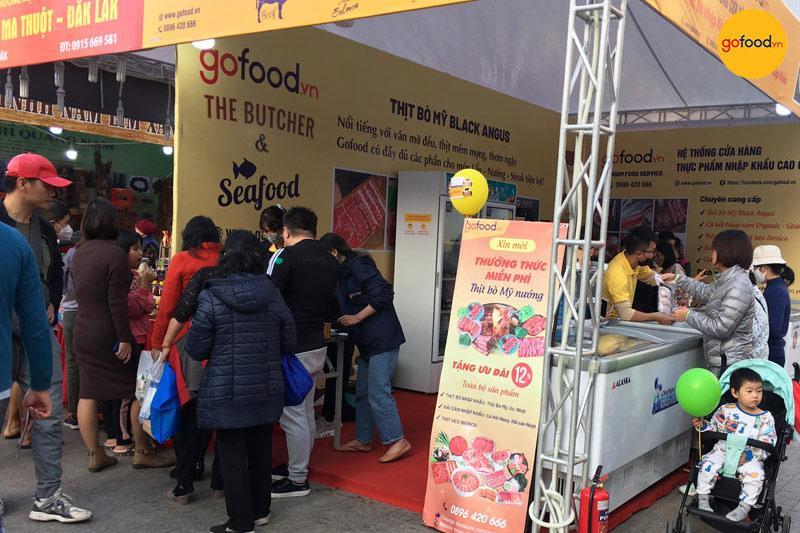
đây là bức ảnh chụp từ bên ngoài của một gian trại